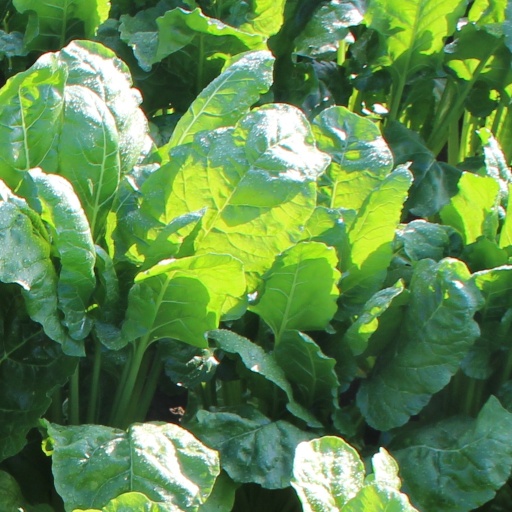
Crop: sugar beet